Mata Nui Online Game

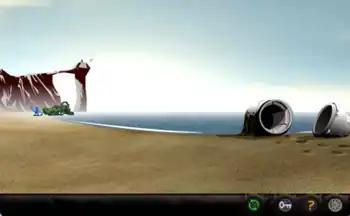
A gameplay screenshot from "Mata Nui Online Game". In this screen, the player can choose to follow the footprints, examine the canister, or head towards the waving villager. The cliff area houses a telescope, used to tease future updates to the game.

"Mata Nui Online Game" is set on the fictional island of Mata Nui, which is divided into six elementally-themed regions: the aquatic region of Ga-Wahi, the jungle region of Le-Wahi, the icy and mountainous region of Ko-Wahi, the subterranean region of Onu-Wahi, the desert region of Po-Wahi, and the volcanic region of Ta-Wahi. Each of the regions contains a village, known as a koro. A great temple, Kini-Nui, lies near the center of the island. Each village is led by a Turaga elder. The island's villages live in fear of the evil Makuta, whose dark power dominates the island. The island is inhabited by Rahi, or animals, some of which have fallen under the control of Makuta. In order to have the power to defeat Makuta, the island's Toa warriors must collect six Kanohi masks, each of which grants them a unique power.